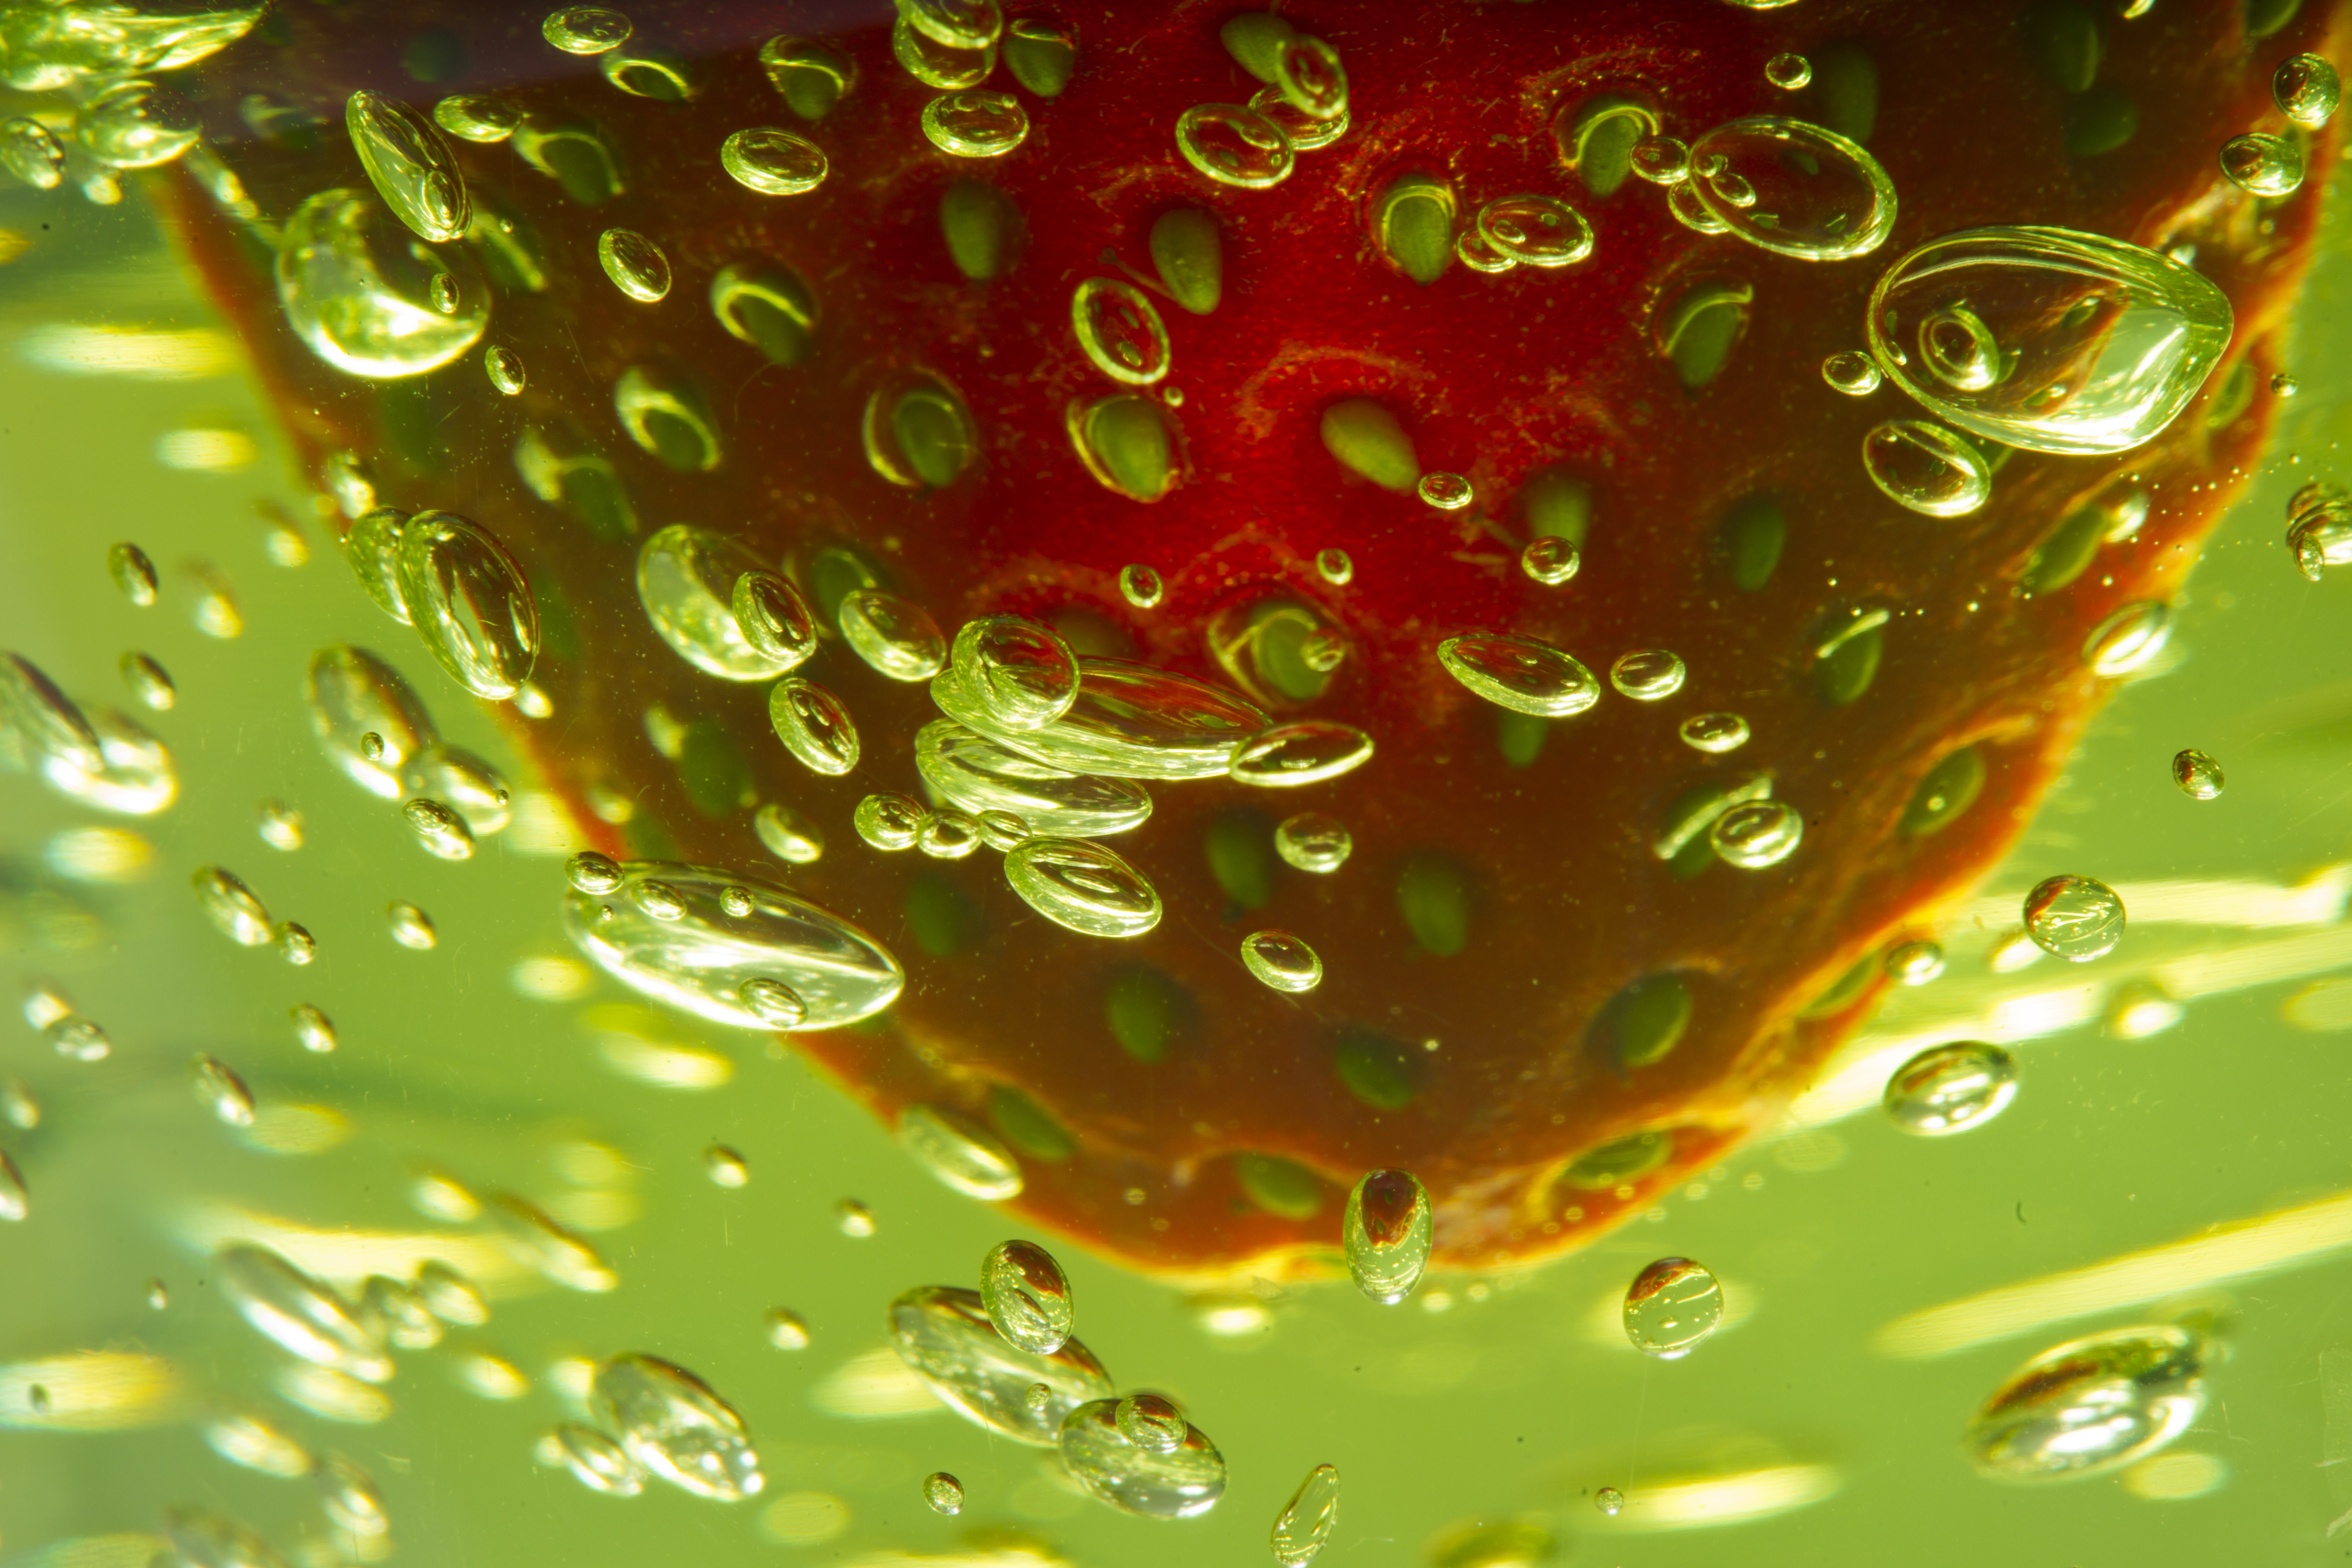
water, branch, drop, dew, abstract, plant, sunlight, leaf, flower, petal, green, reflection, red, macro, closeup, flora, bubble, strawberry, close up, horizontal, moisture, vivid color, macro photography, color image, computer wallpaper, liquid bubble